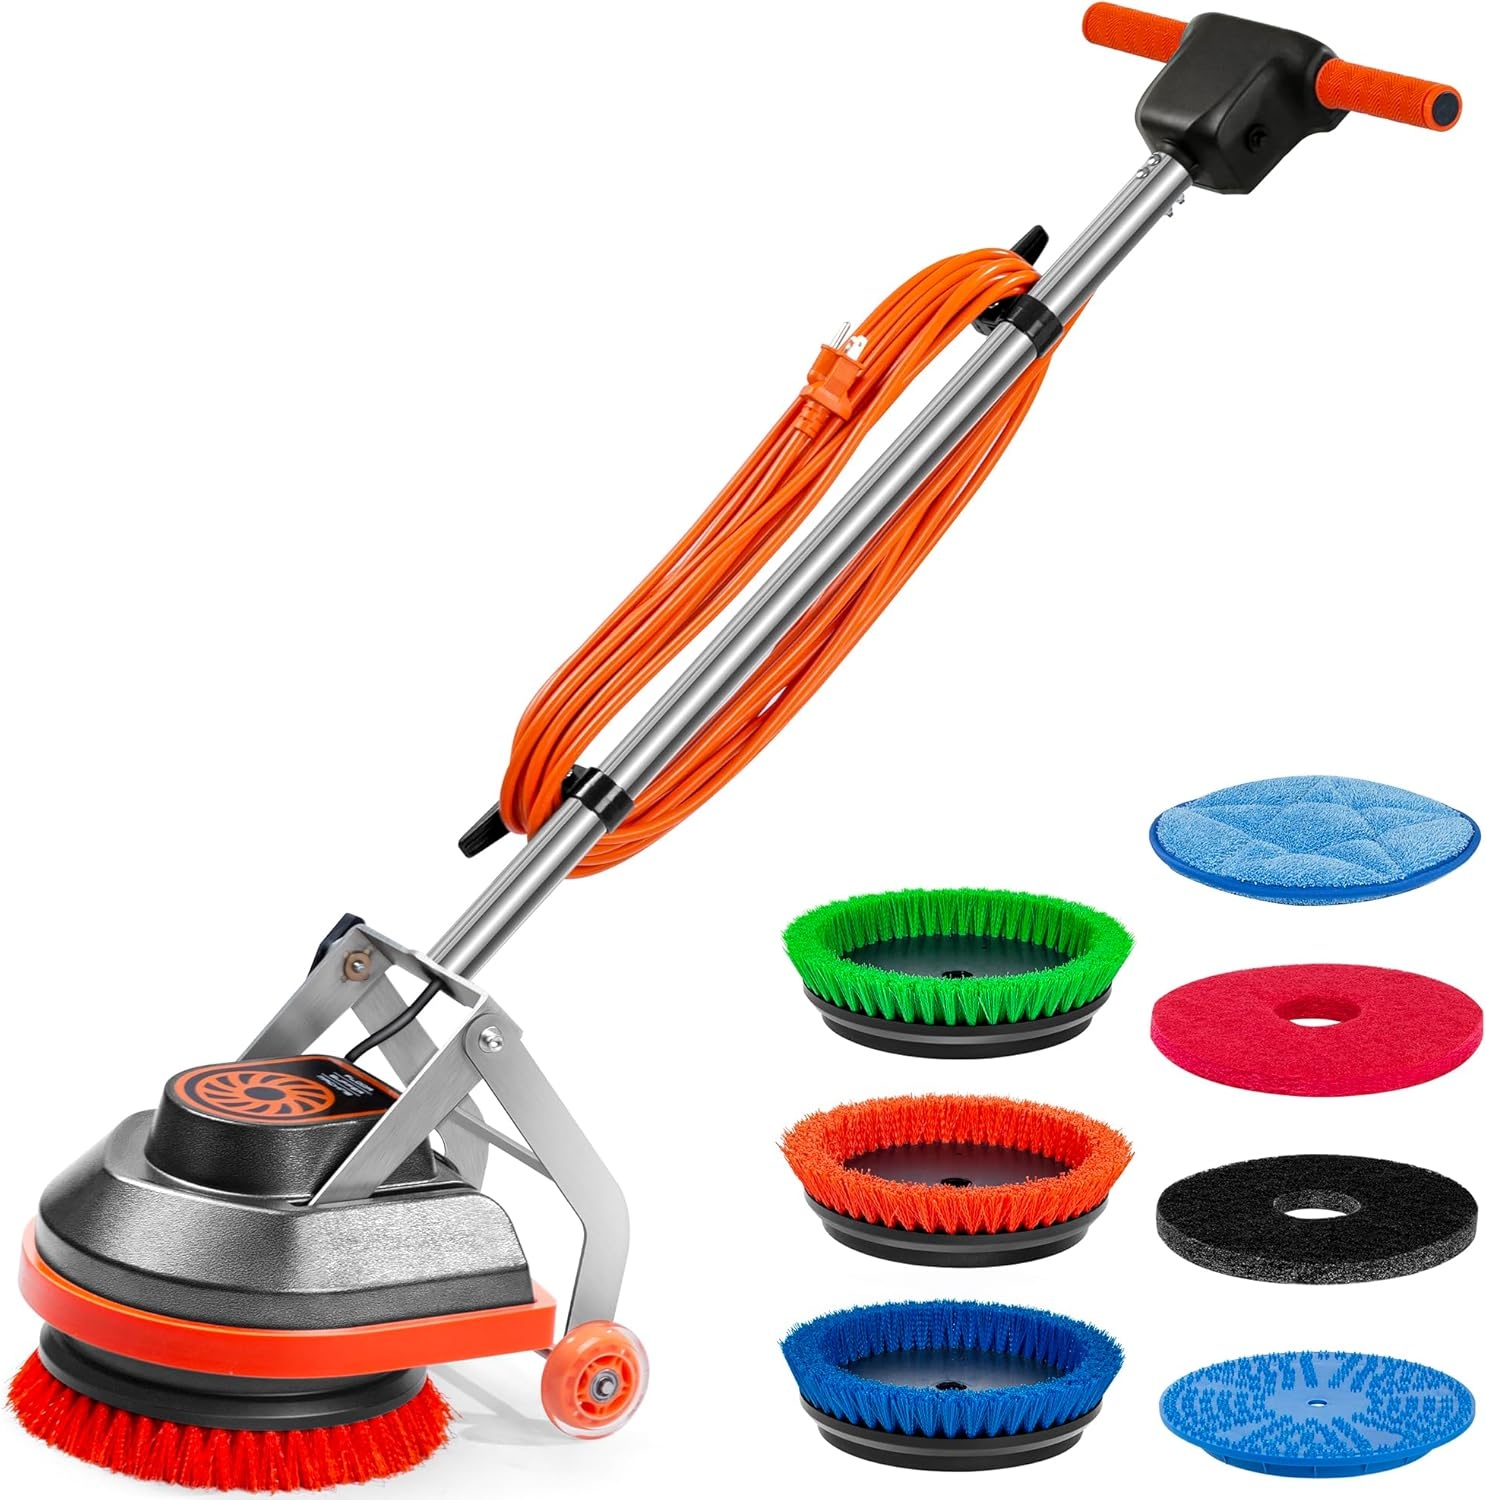
Commercial Floor Scrubber Machine with Brushes and Pads, Heavy Duty Floor Cleaner Polisher and Buffer- Deep Cleaning Tile and Grout, Hardwood Floors and Carpets without Getting on Hands and Knees
Overview Brand : HHQ Included Components : Carpet Bonnet Pad, Floor Scrub Brushes, Strip Pad Material : Metal, Stainless Steel Color : Orange Product Dimensions : 8.4"D x 13"W x 45"H About this item Kit Included: 1 Orbital Floor Buffer & Scrubber Machine, 2 Polishing/ Stripping Pads, 3 Scrub Brushes, 1 Microfiber Carpet Bonnet, 1 Pad Holder Commercial Grade Orbital Floor Scrubber & Buffer & Polisher: Great for Deep Cleaning Tile and Grout, Hardwood, Vinyl, Concrete, Shower Pan, Marble, Travertine & More Hard Floors ECM Motor: Multiple Speed Modes (175 to 1950 RPM) - Choose the best RPM to clean your floors/carpets; 1.5 HP (1100 Watts)- POWERFUL and EFFICIENT motor for extended work Bring Back the Shine to Hardwood Floors: Simple to scrub, sand, wax, buff and polishe hard wood floors Dry Clean Carpets: Deep Clean carpets so it won't leave a soapy or sticky residue that can attract dirt and cause rapid re-soiling Easy to Maneuver and Transport: Easy-to-use fingertip control; it is designed heavy (so it deep cleans better) but rubber wheels make it super easy to carry Compatible with Oreck Orbiter: these pads and brushes are compatible with Oreck floor scrubber machine; Oreck Orbiter pads and brushes are also compatible with this floor buffer WARRANTY: 5-year manufacturer warranty on motor; 2-year manufacturer warranty on all other components
Brand: HHQ-Motor
Category: Home & Garden > Household Appliances > Floor & Steam Cleaners > Floor Scrubbers > Walk-Behind Floor Scrubbers